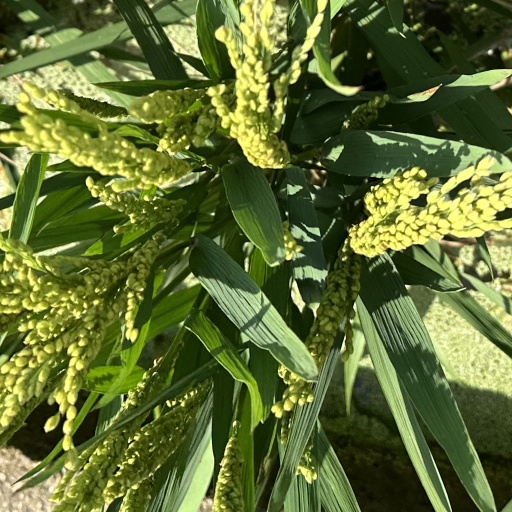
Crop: rice